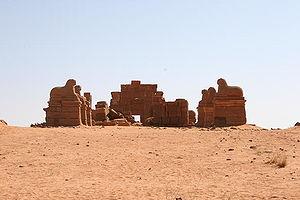
Temple d'Amon à Naqa
Naqa, Naga ou Naga'a est une ancienne ville en ruines du royaume de Méroé au Soudan actuel. La ville antique se trouve environ 170 km au nord-est de Khartoum et environ 50 km à l'est du Nil. Elle est située près du MGRS 36QWC290629877. Des petits oueds y rencontrent l'oued Awateib venant du centre du plateau de la Butana. Naga était une étape sur le chemin de l'orient avait donc une importance stratégique.